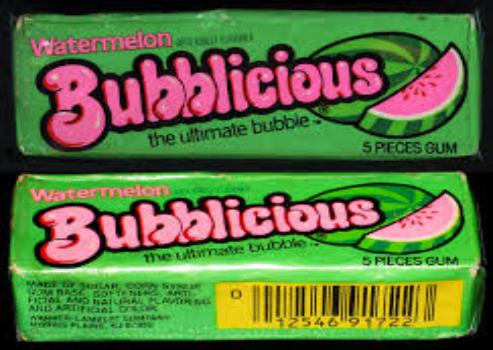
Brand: Bubblicious
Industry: Food